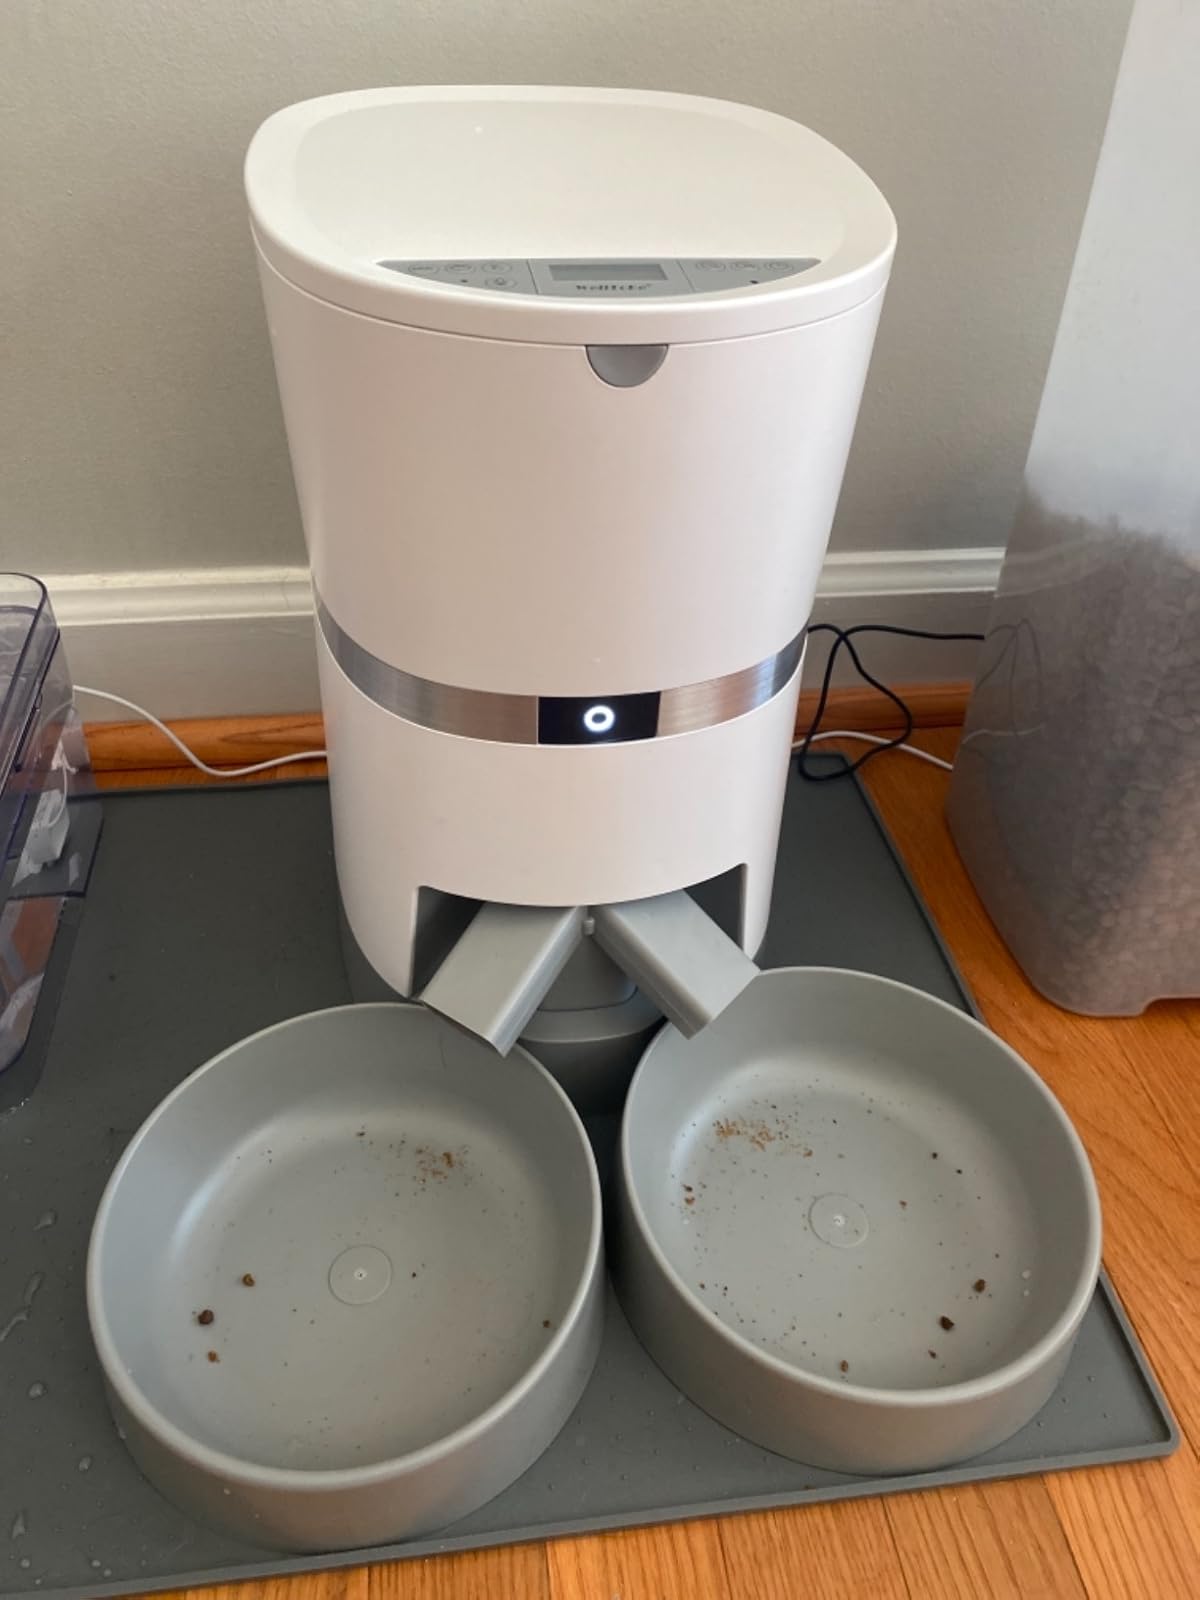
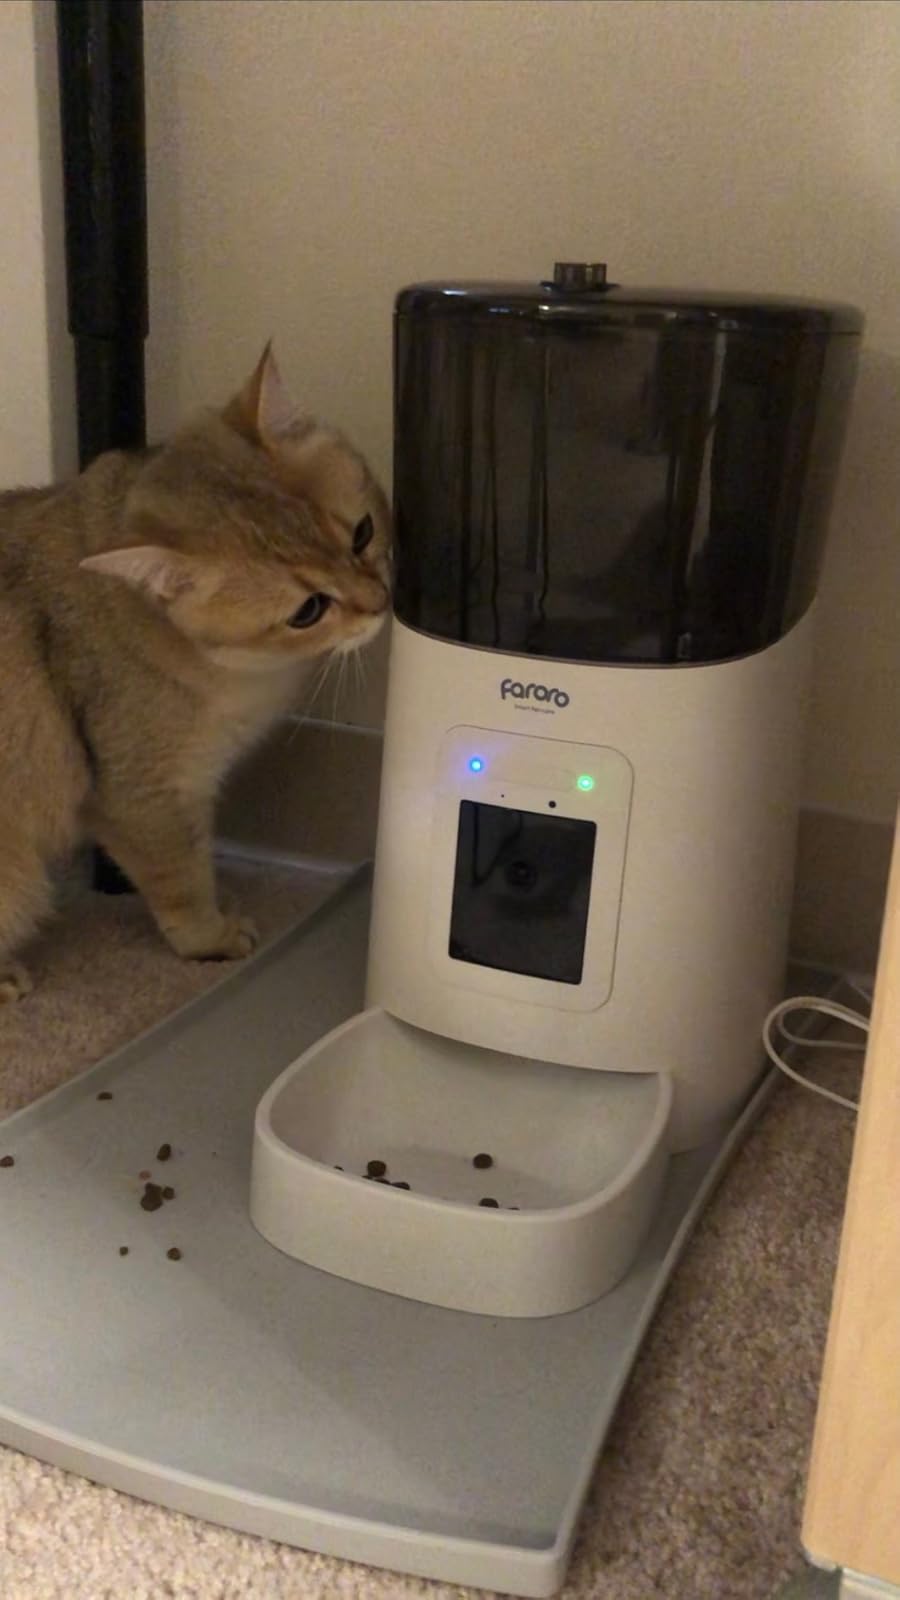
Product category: items_feeder
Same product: no